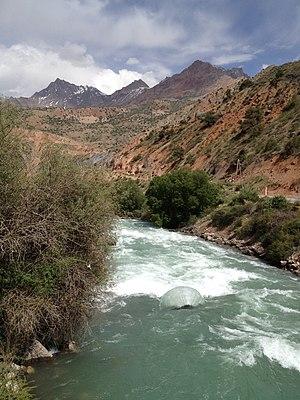
L'Iskander-Daria est une rivière du Tadjikistan. Il est avec le Yaghnob une des deux rivières-source du Fan-Daria, affluent du Zeravchan en rive gauche. Il est donc un sous-affluent de l'Amou Daria par le Fan-Daria puis par le Zeravchan.